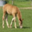
Label: horse